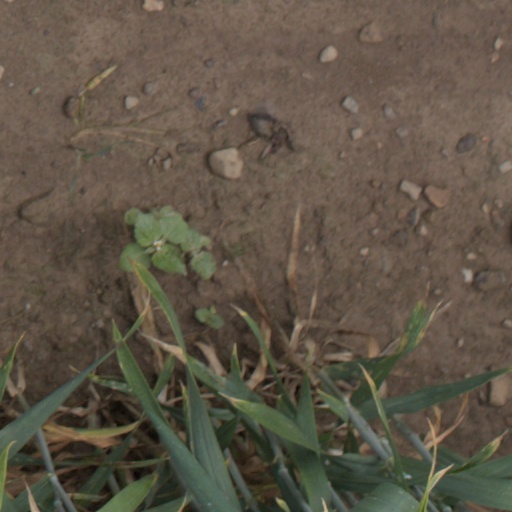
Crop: wheat